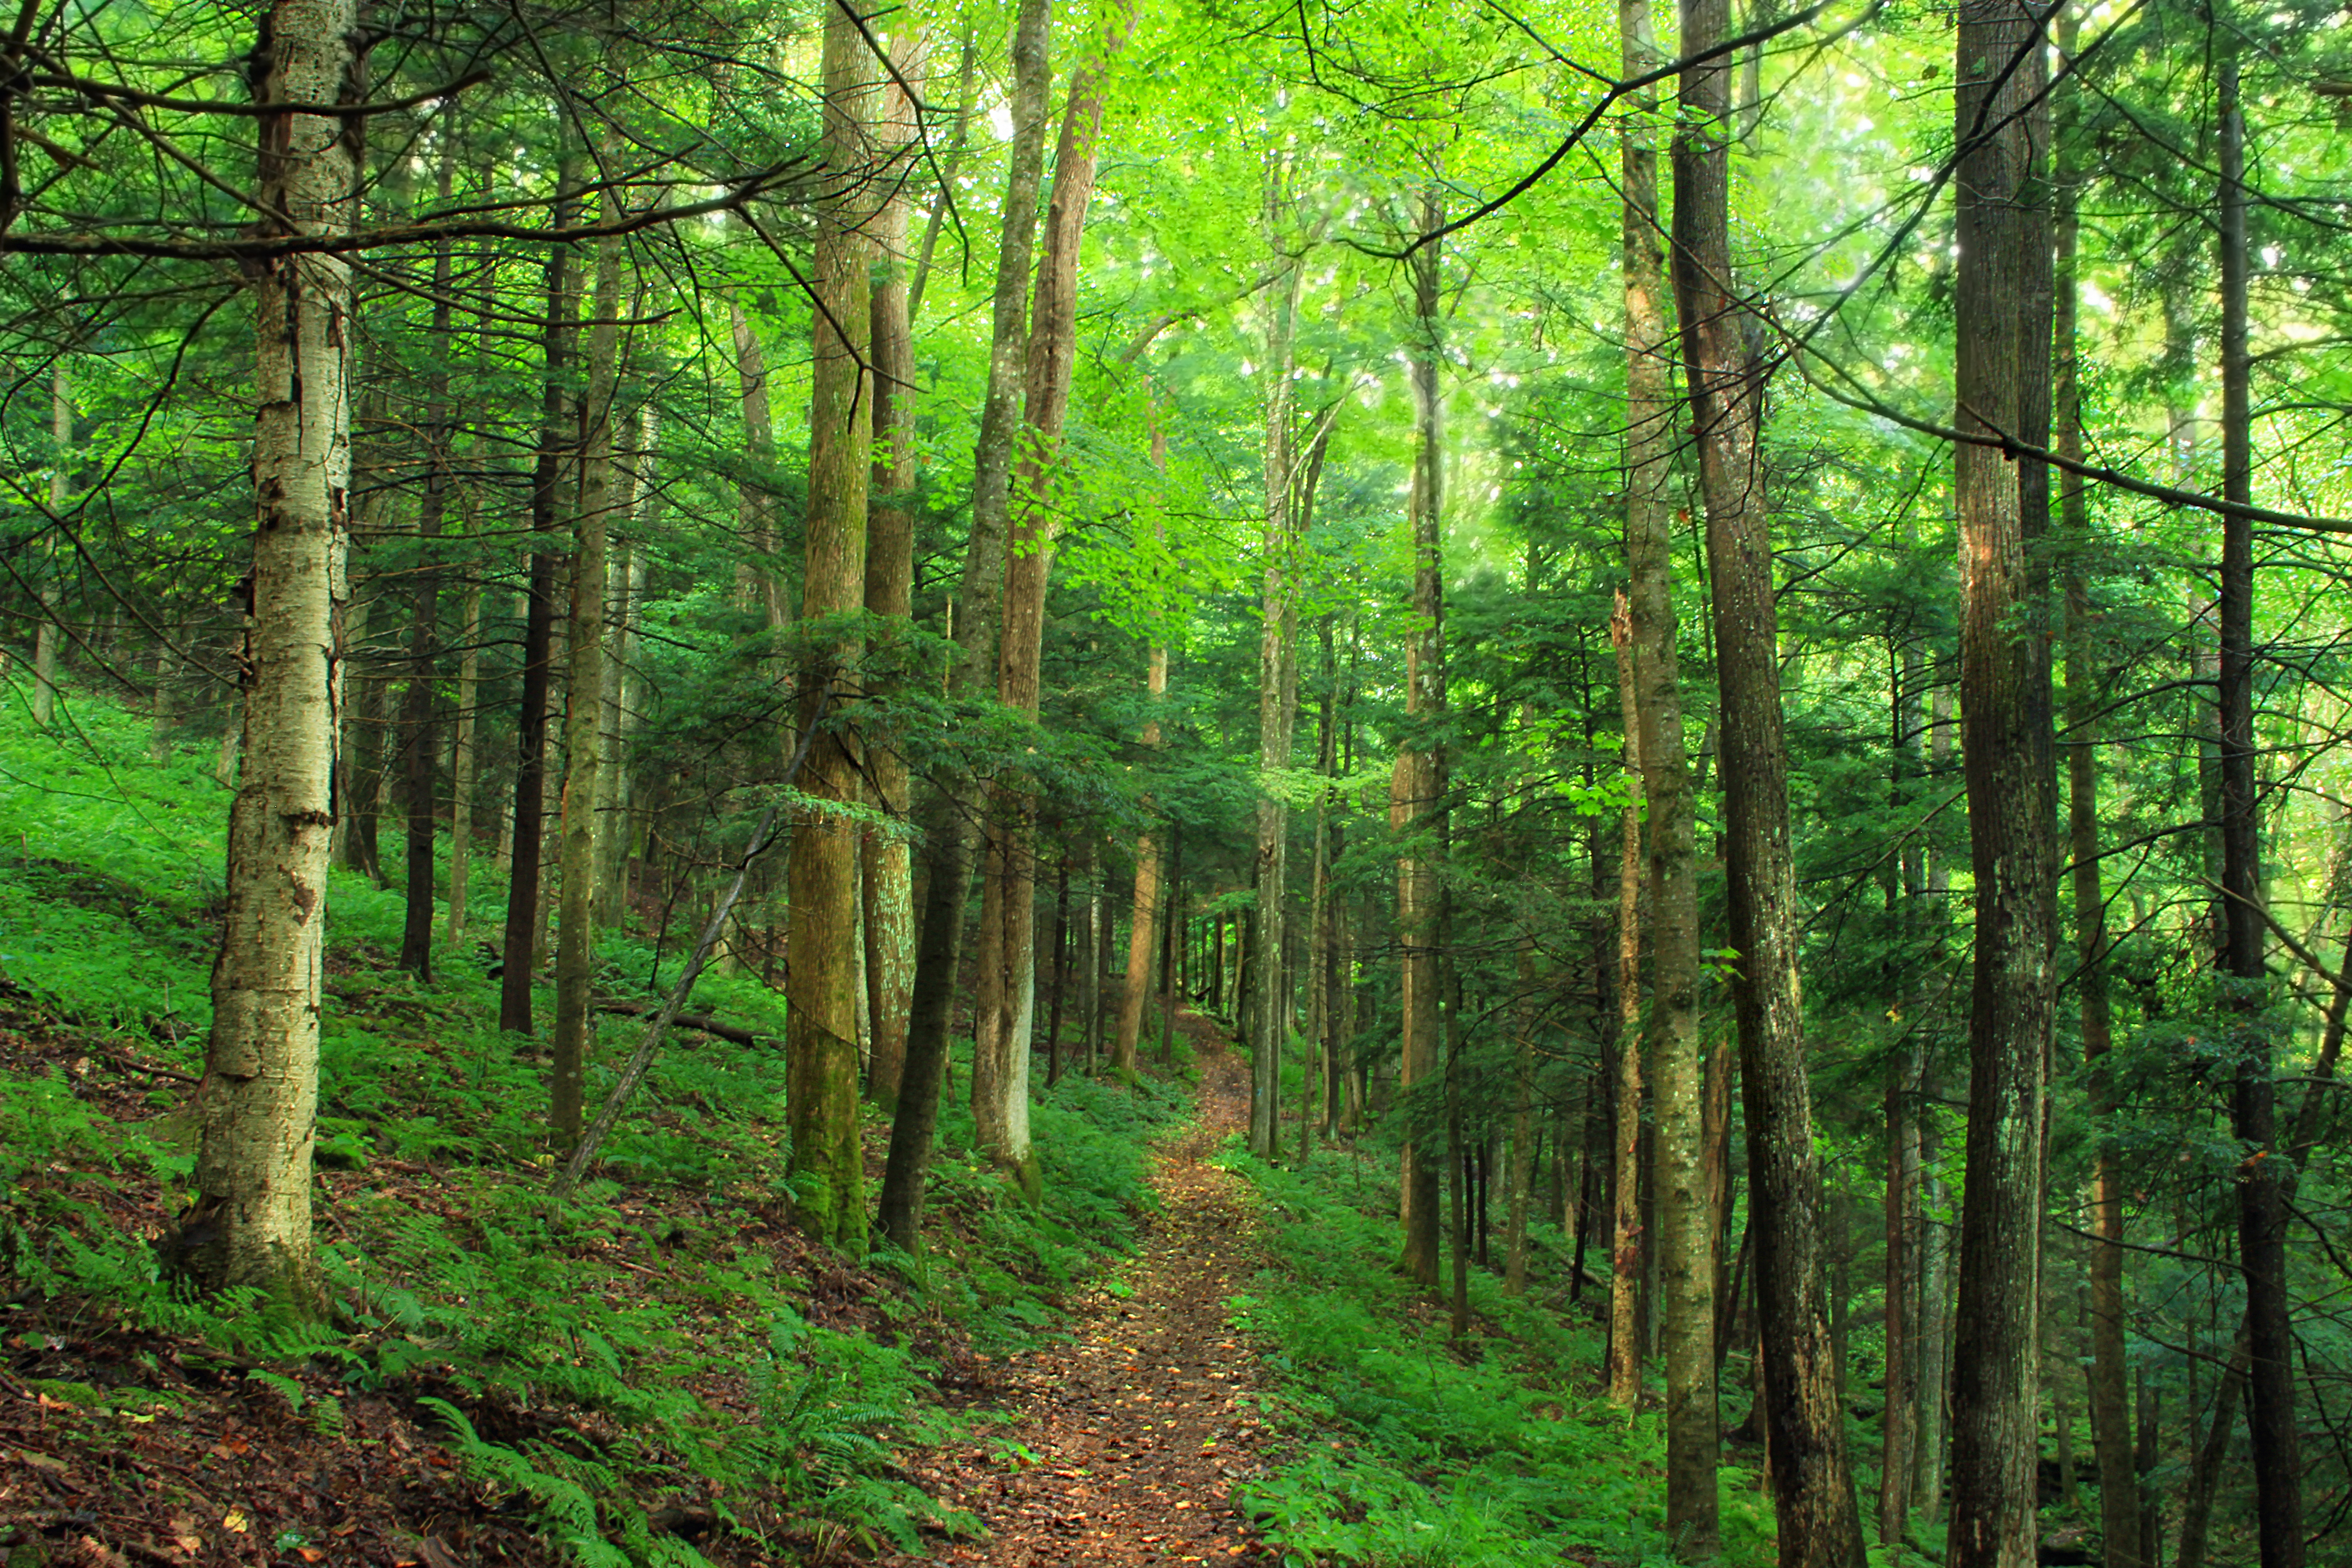
tree, nature, forest, path, wilderness, branch, plant, hiking, trail, sunlight, summer, jungle, trees, creativecommons, coniferous, vegetation, rainforest, clintoncounty, deciduous, pennsylvaniawilds, hemlocks, easternhemlocks, pennsylvania, oldgrowthforest, pottercounty, beechbottomtrail, beechbottomhollow, grove, woodland, habitat, ecosystem, nature reserve, biome, old growth forest, natural environment, geographical feature, woody plant, temperate broadleaf and mixed forest, temperate coniferous forest, riparian forest